Veronika Dzhioeva

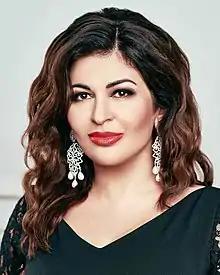

Veronika Dzhioeva (born 29 January 1979) is a South Ossetian operatic soprano singer.